Bizarre silk

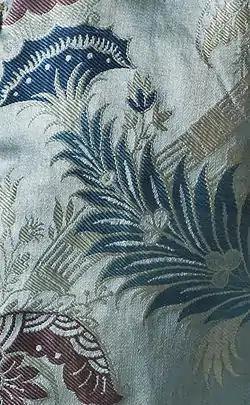
Bizarre silk of "circa" 1715 features a geometric, diagonal design overlaid with stylized flowers and leaves. Silk satin with supplementary weft patterning bound in twill (lampas). Detail of a sleeved waistcoat, Los Angeles County Museum of Art, M.2007.211.40.

Bizarre silks are a style of figured silk fabrics popular in Europe in the late 17th and early 18th centuries. Bizarre silks are characterized by large-scale, asymmetrical patterns featuring geometrical shapes and stylized leaves and flowers, influenced by a wave of Asian textiles and decorative objects reaching the European market in these decades. Bizarre silks were used for both clothing and furnishings. As a description, the term was first used by Dr. Vilhelm Sloman in the title of a book, "Bizarre Designs in Silks" published in 1953 in Copenhagen.